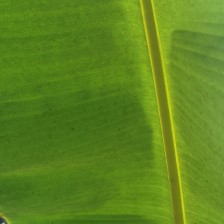
Label: healthy